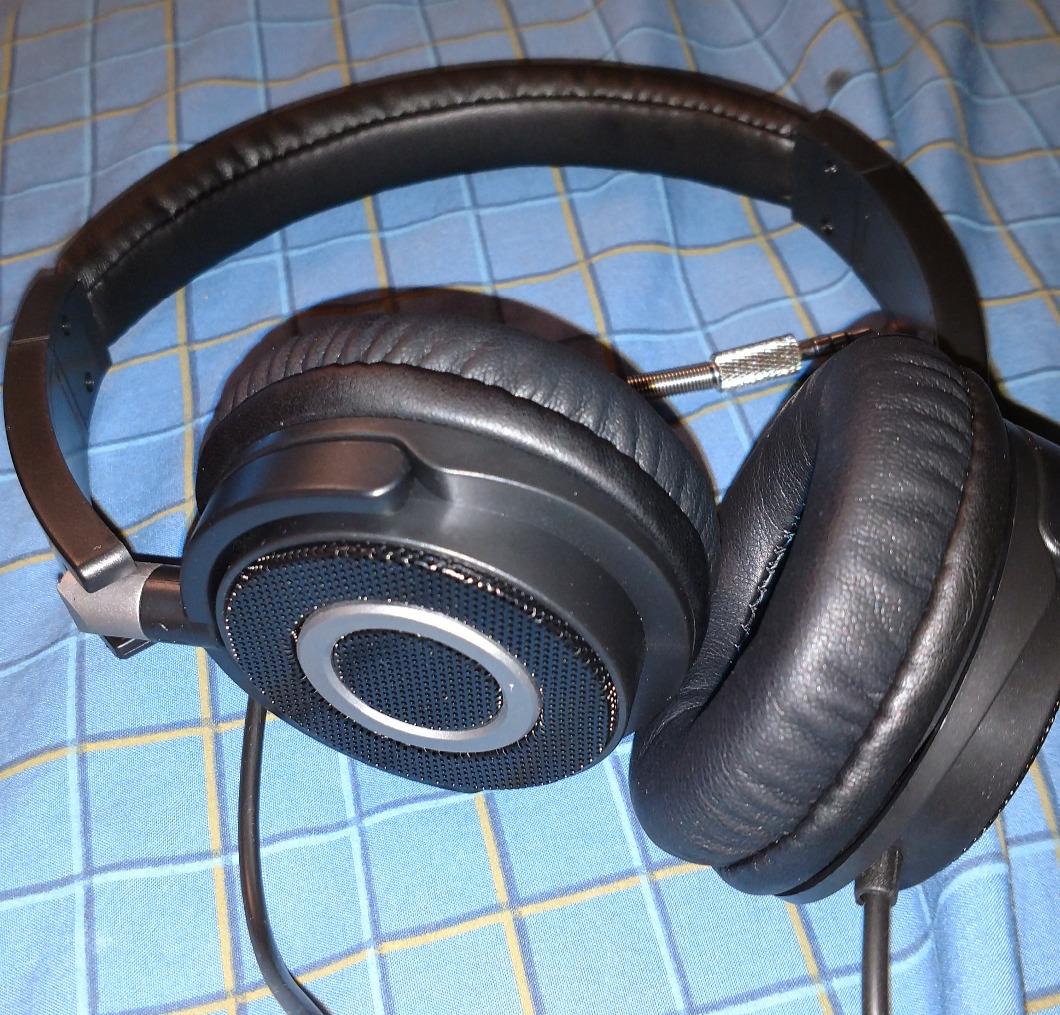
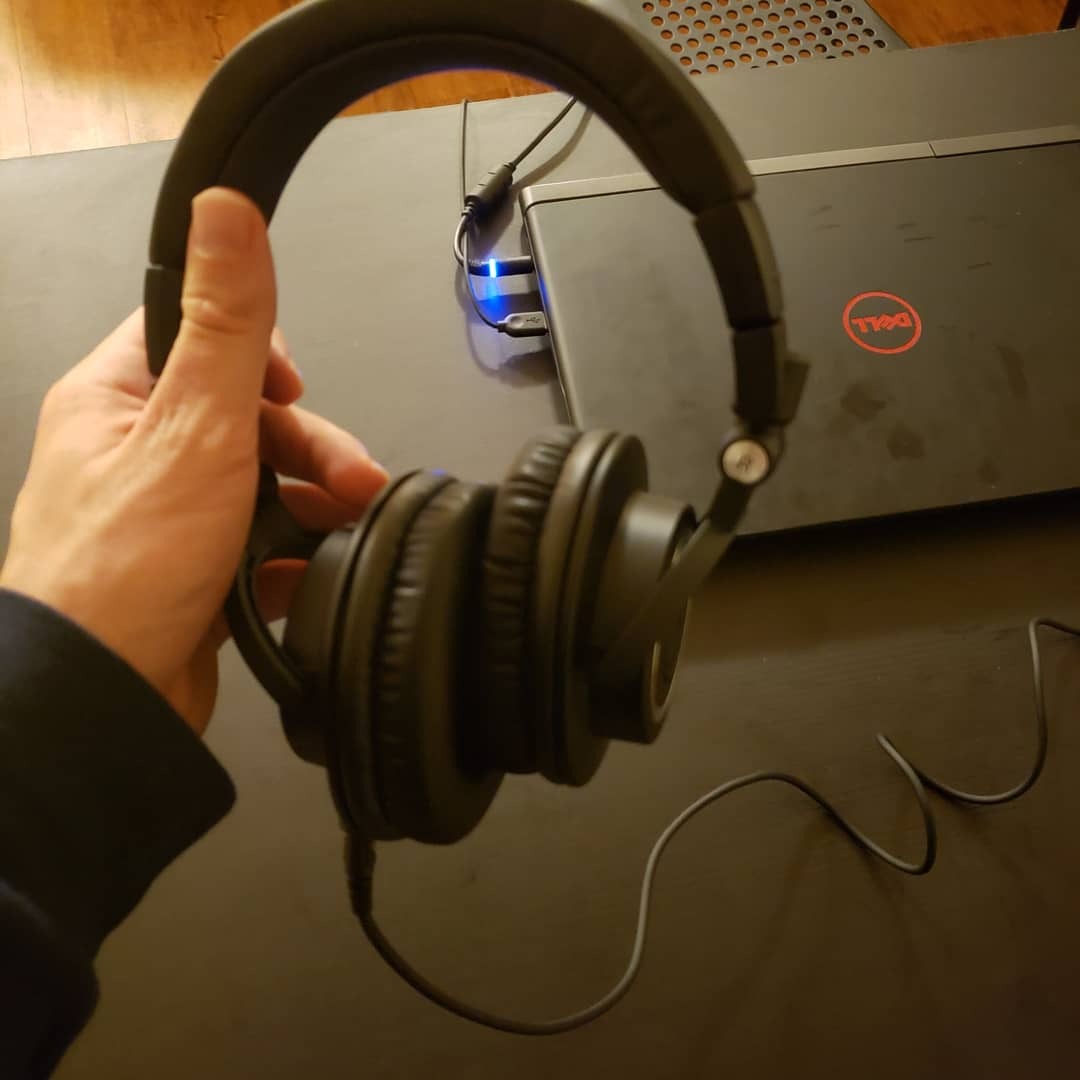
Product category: headphones
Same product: no